Ammathiruvadi Temple

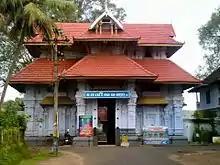
Urakam Ammathiruvadi Temple

Ammathiruvadi Temple is an ancient temple in Urakam, Kerala, India. It is located approximately from the Thrissur railway station.